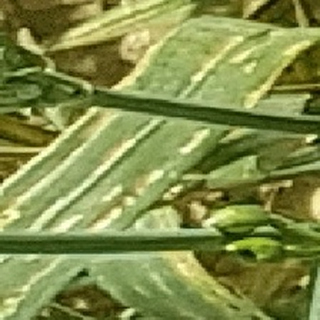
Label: wheat_yellow_rust